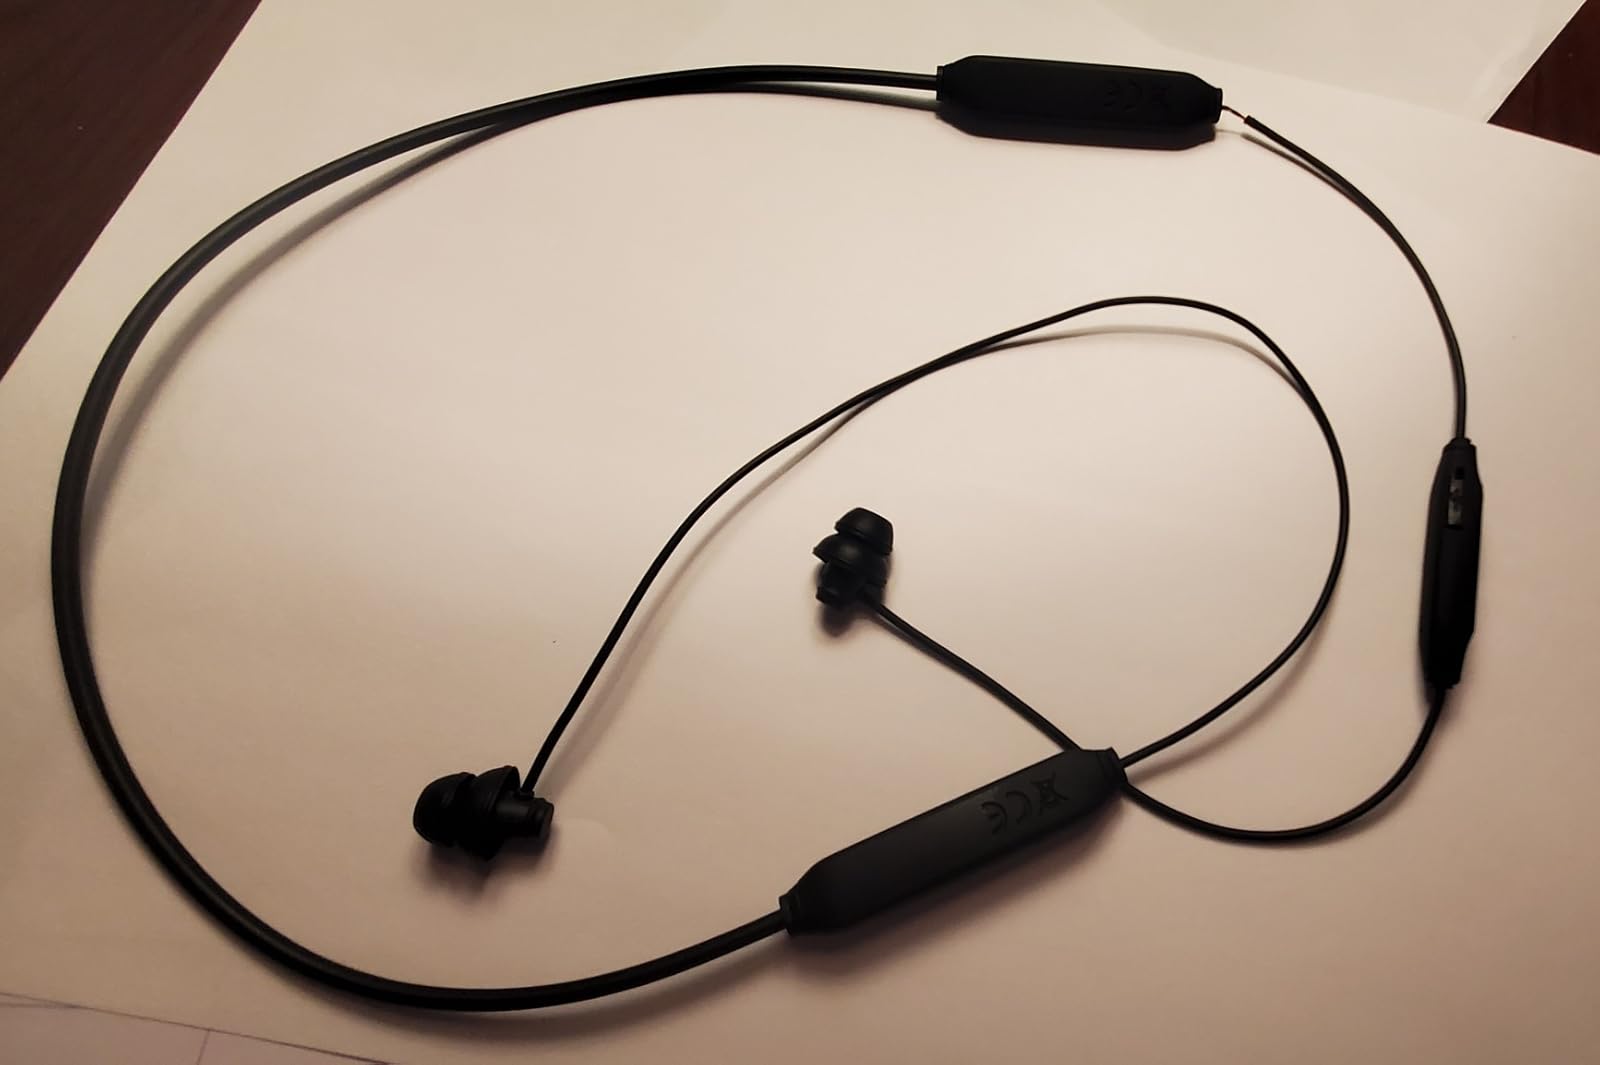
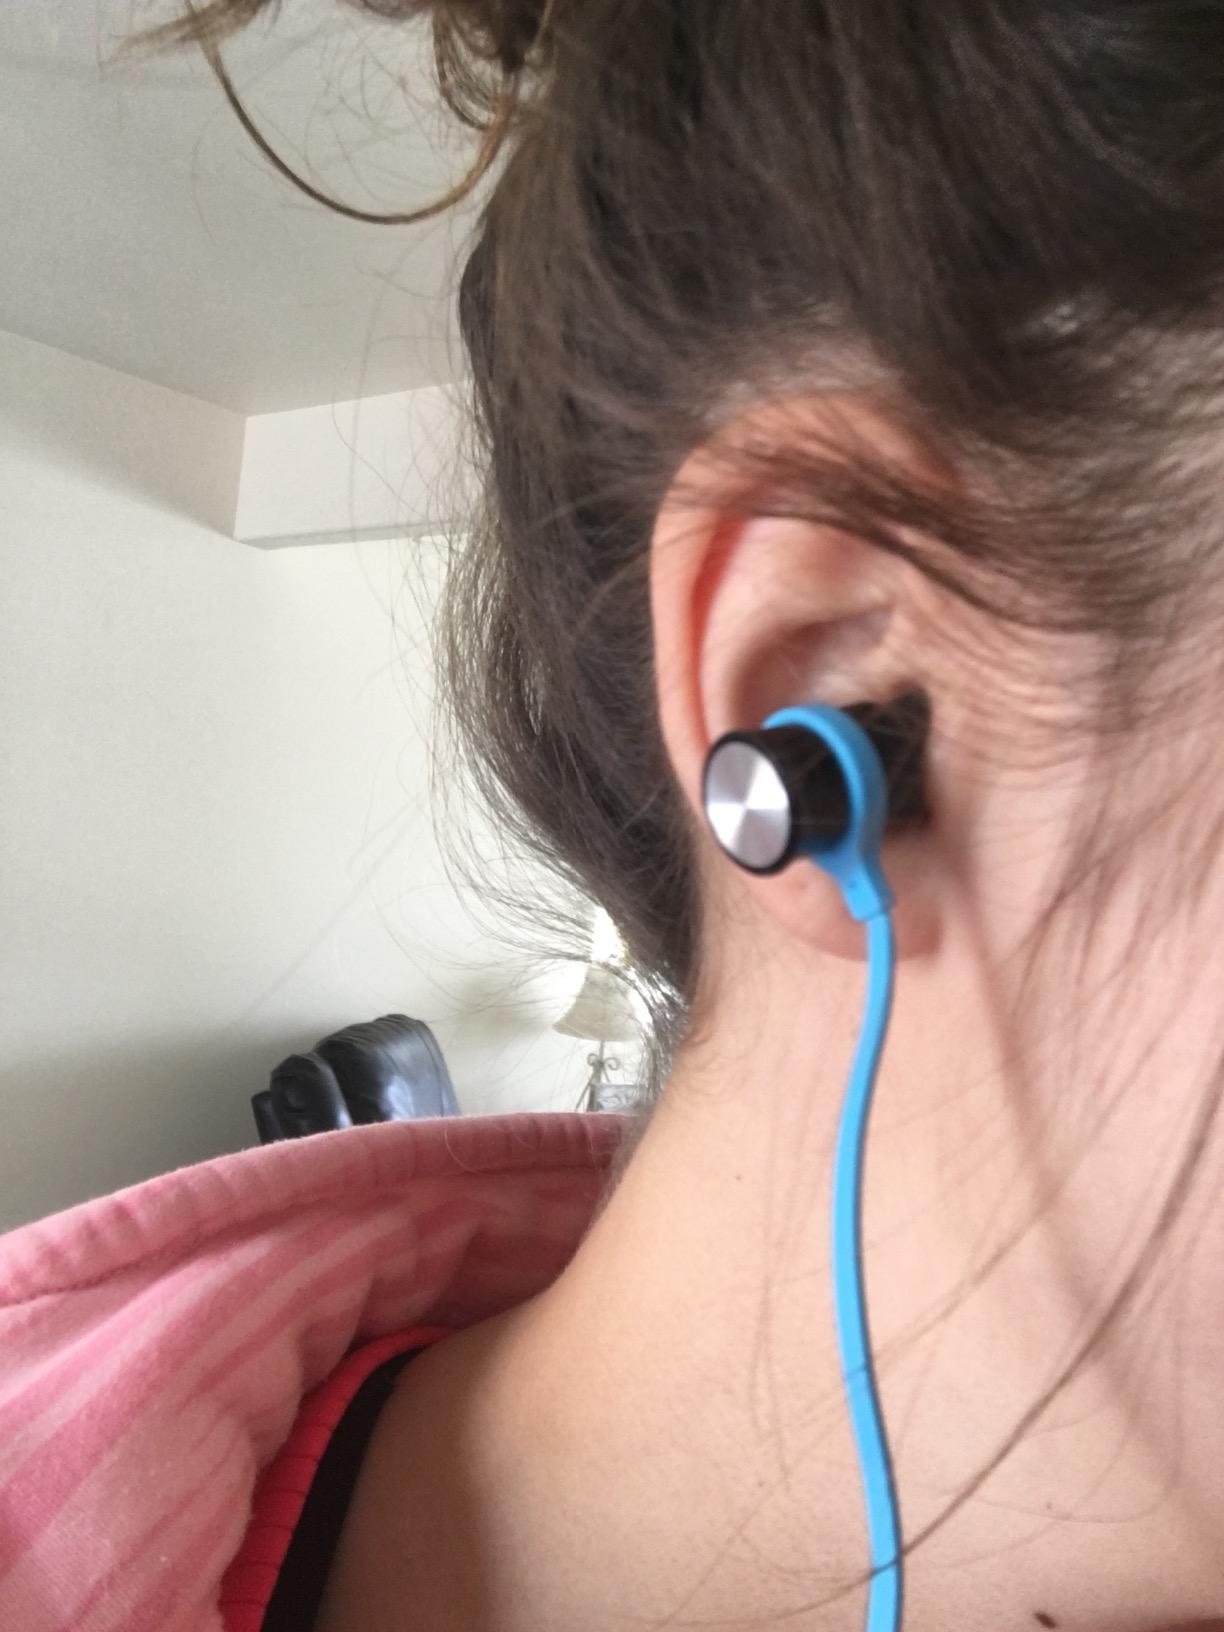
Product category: earbuds
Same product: no